Rosalia (festival)

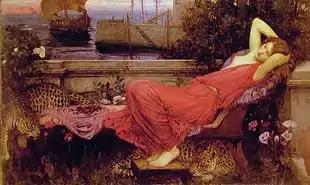
"Ariadne" (1898) by the pre-Raphaelite John William Waterhouse: the sleeping red-gowned Ariadne is surrounded by roses, with the sailing background implying both the departure of Theseus and the advent of Dionysus, foreshadowed by his leopards

In Imperial-era Macedonia, several inscriptions mention the Rosalia as a commemorative festival funded by bequests to groups such as a "vicianus", a village or neighborhood association (from "vicus"); "thiasos", a legally constituted association, often having a religious character; or "symposium", in this sense a drinking and social club. In Thessalonica, a priestess of a "thiasos" bequeathed a tract of grapevines to pay for rose wreaths. If the Dionysian "thiasos" disbanded or failed in its duties, the property was to pass to a society of "Dryophoroi" ("Oak-Bearers"), or finally to the state. In addition to associations of initiates into the mysteries of Dionysus, inscriptions in Macedonia and Thrace record bequests for rose-adornment to "thiasoi" of Diana (Artemis) and of the little-attested Thracian god or hero Sourogethes, and to a gravediggers' guild. The gravediggers were to kindle a tombside fire each year for the Rosalia, and other contexts suggest that the wreaths themselves might be burnt as offerings. A distinctive collocation that occurs a few times in Macedonian commemoration is an inscription prescribing the Rosalia accompanied by a relief of the Thracian Horseman.